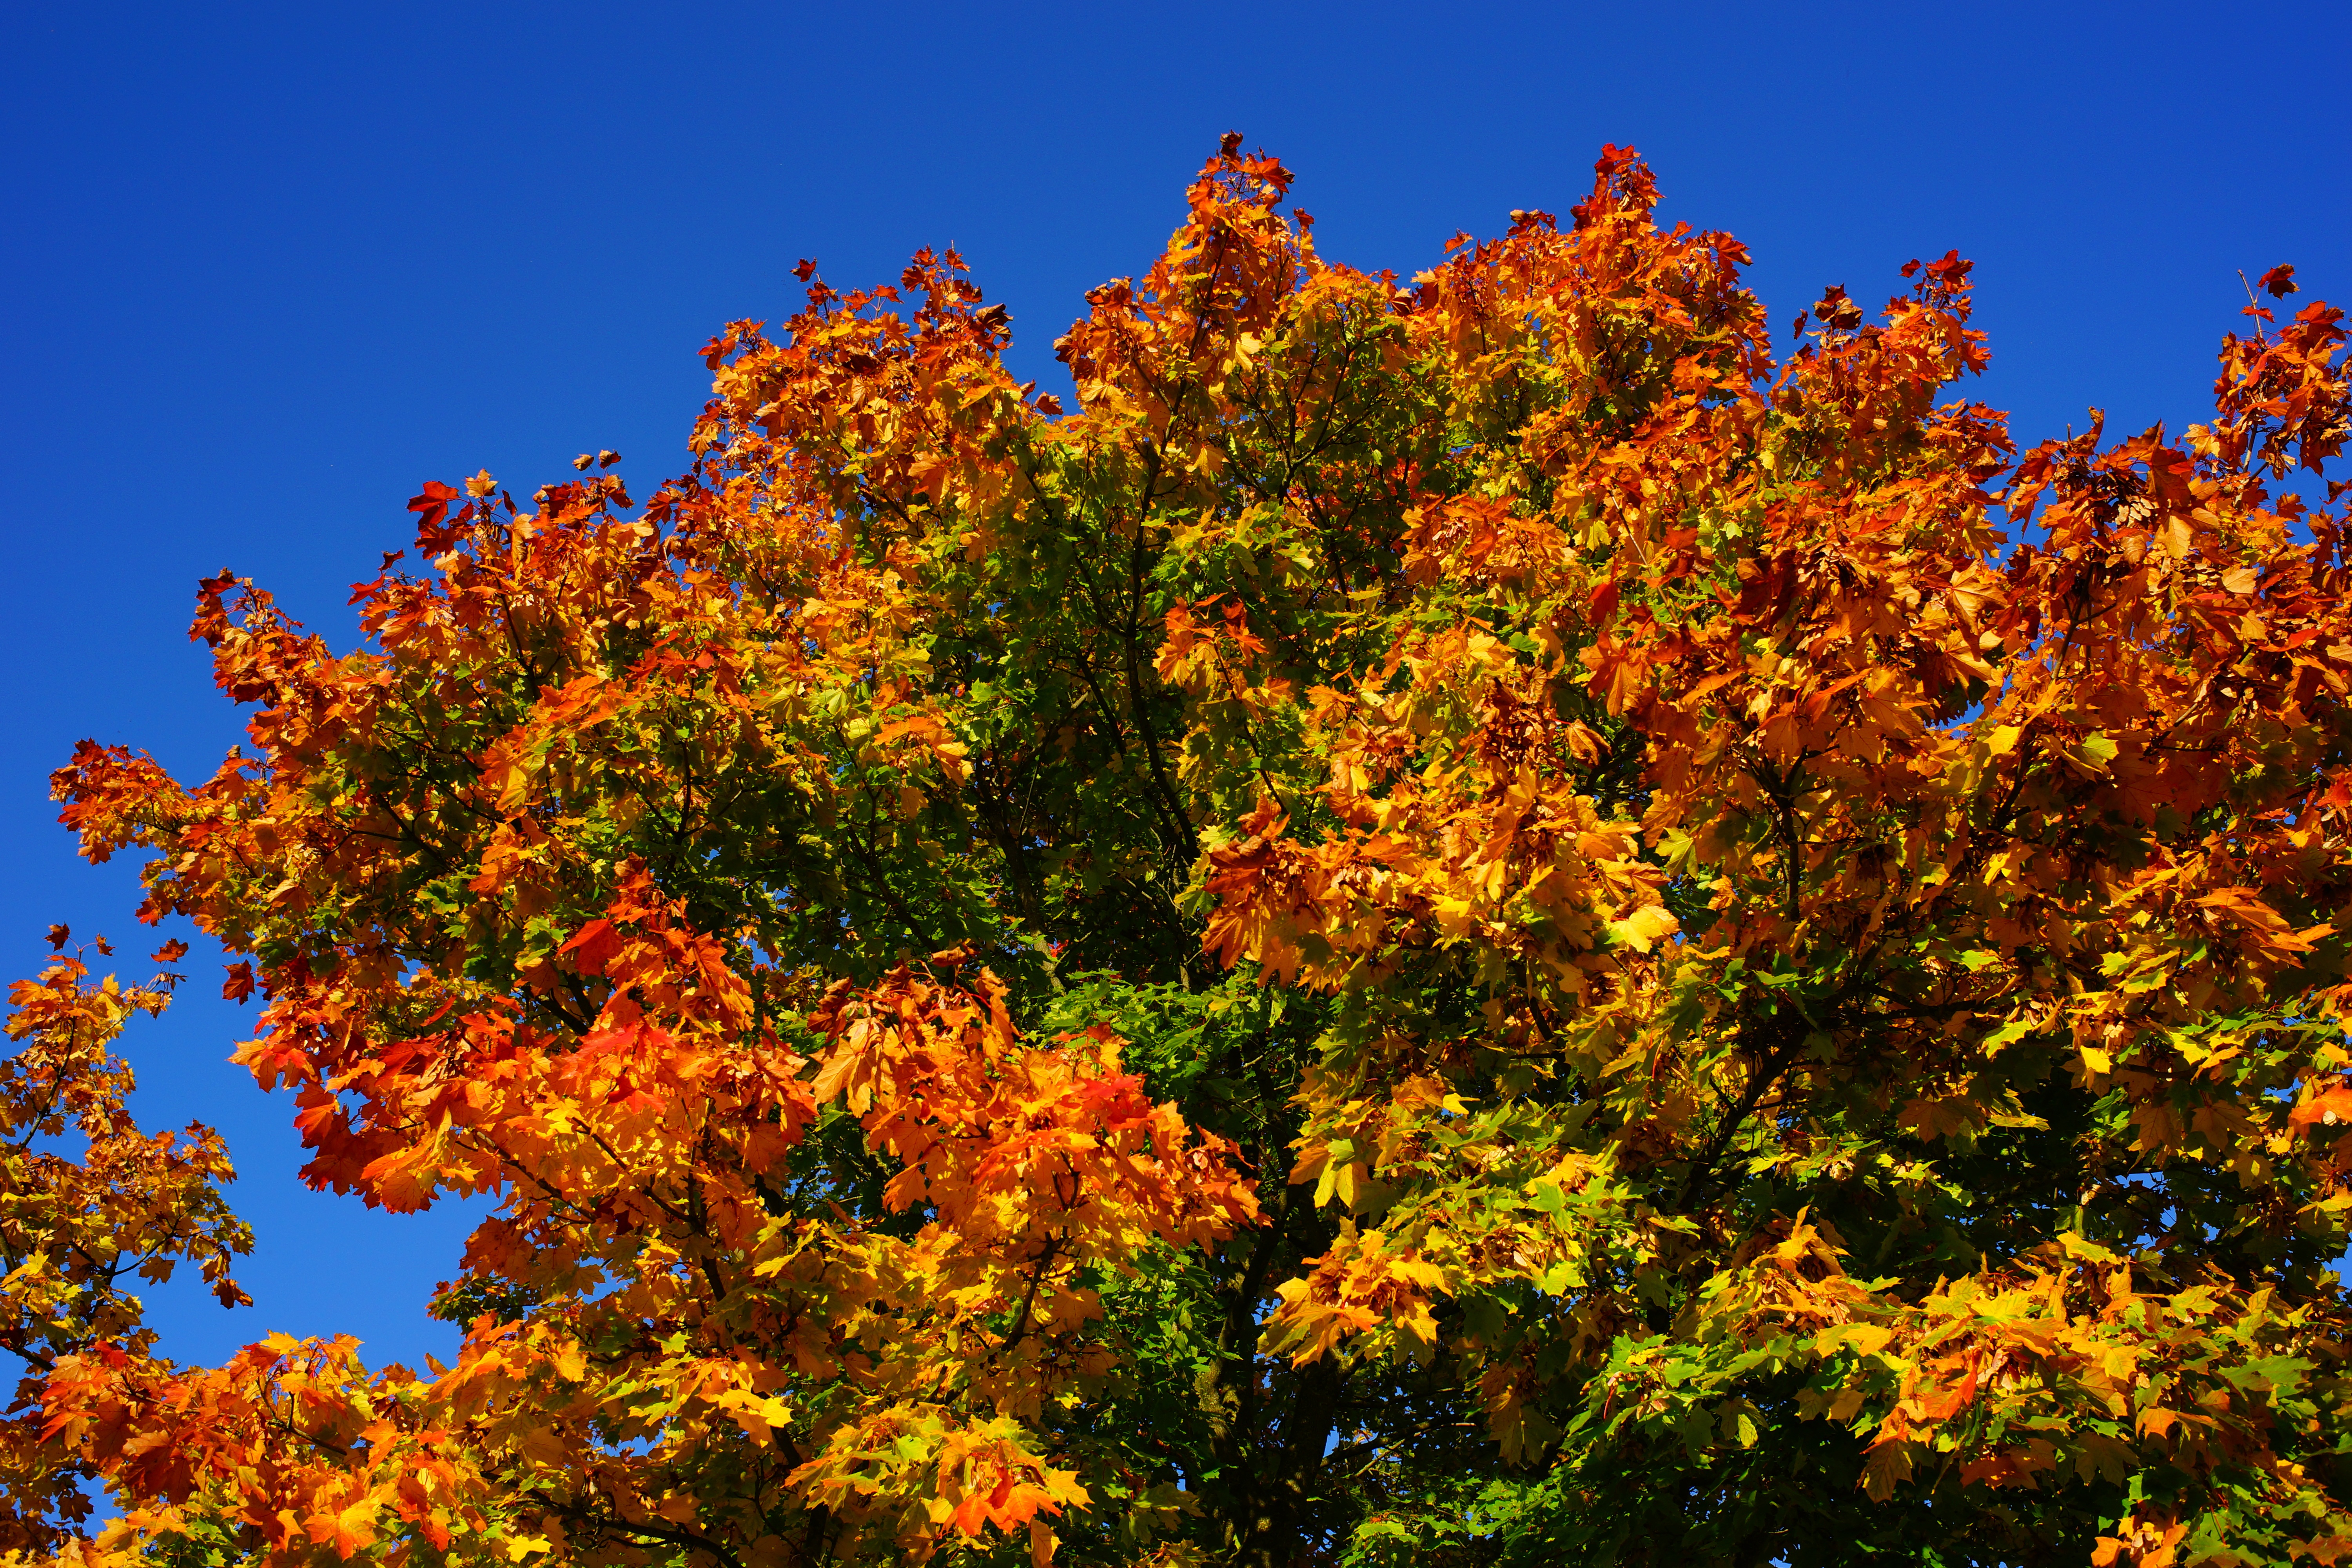
landscape, tree, nature, mountain, plant, sky, leaf, flower, idyllic, red, color, autumn, colorful, season, farbenpracht, leaves, happiness, shrub, bright, beautiful, late summer, ecosystem, autumn light, bright colours, woody plant